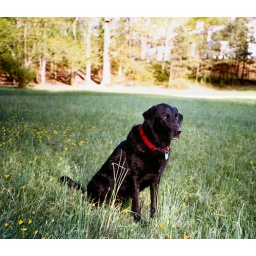
Norman in field sitting